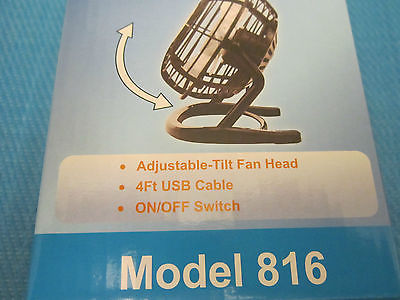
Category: fan